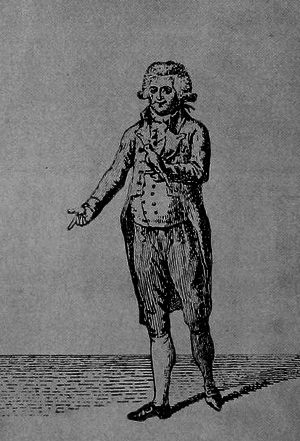
Giuseppe Pinetti, autrefois appelé en France le Chevalier Joseph Pinetti, né à Orbetello et mort en Russie, encore appelé le Professeur de Magie Naturelle, est devenu célèbre par l'utilisation d'appareils compliqués, ses évasions et ses tours de mentalisme.